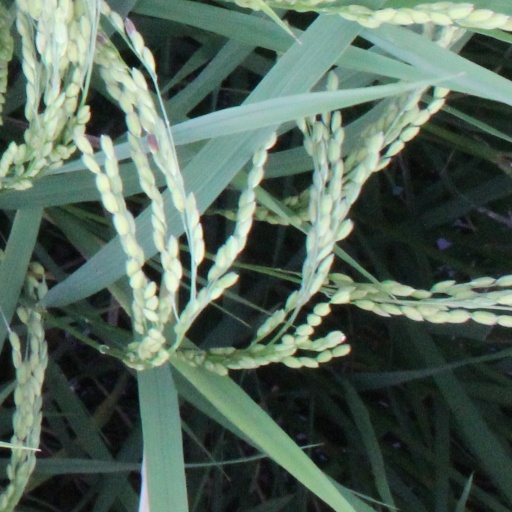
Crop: rice